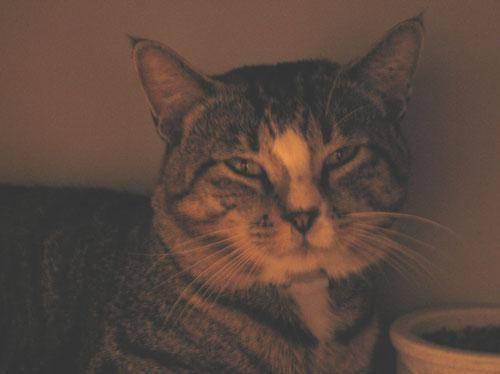
cat